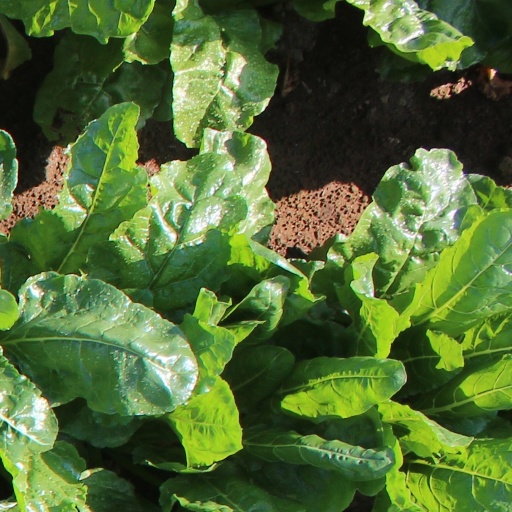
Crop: sugar beet